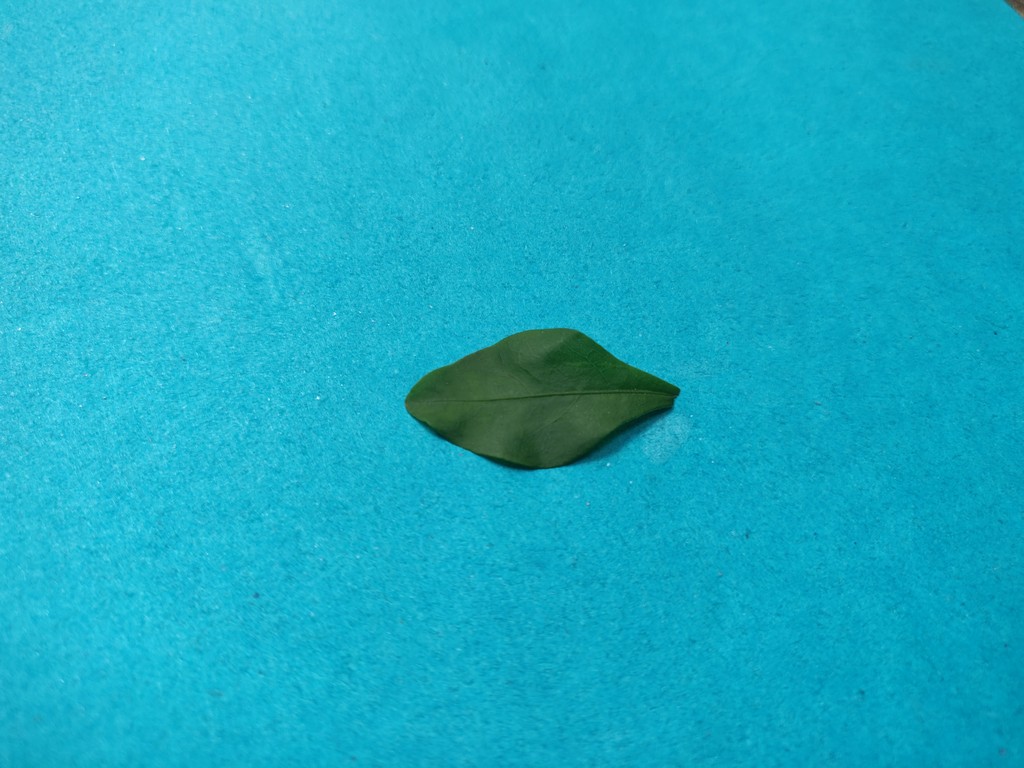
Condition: Healthy
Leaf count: single
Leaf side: front